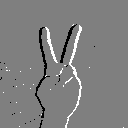
ASL letter: v